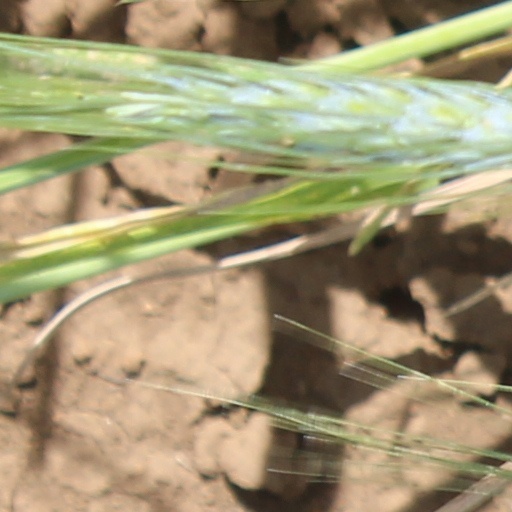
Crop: wheat